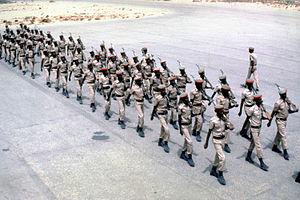
Les forces armées somaliennes sont l'armée nationale de la Somalie. Elles sont constituées de 4 branches : une armée de terre, une armée de l'air, une marine de guerre ainsi que d'une police militaire. Fondées en 1960, elles étaient dans la période post-indépendance du pays l'une des armées les plus puissantes du continent africain. Le déclenchement de la guerre civile en 1991 conduit à son démantèlement. Toutefois, elle est progressivement reconstituée après l'établissement du gouvernement fédéral de transition en 2004.